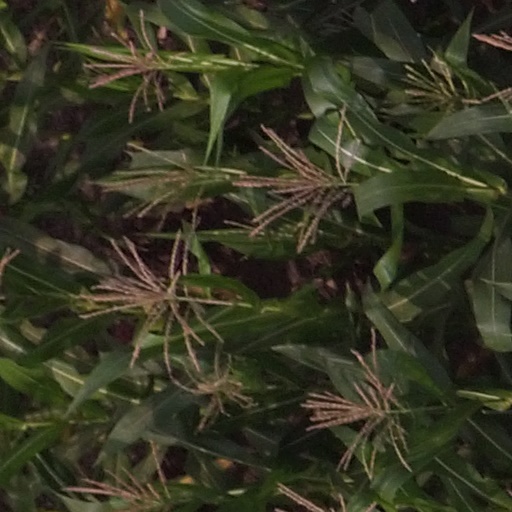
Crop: maize; corn